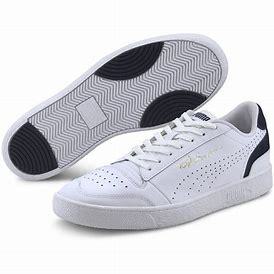
Brand: Puma
Model: Ralph Sampson Lo